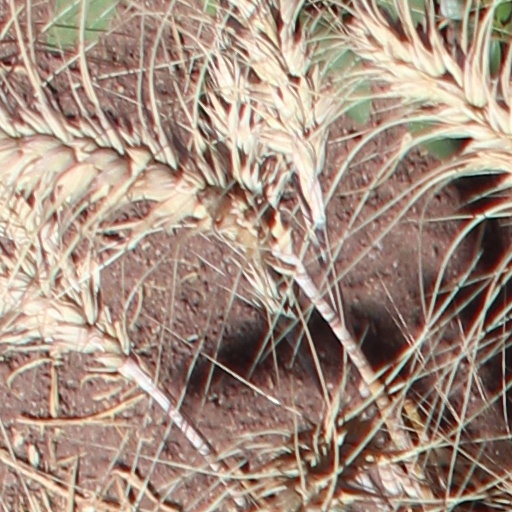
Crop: wheat